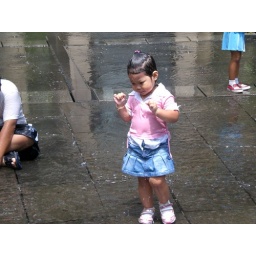
Random cute girl playing in the water @ Universal Studios